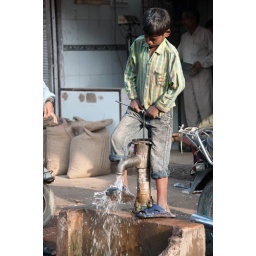
Wandering around flower market outside Fatepuri Masjid on Chandni Chowk in Old Delhi